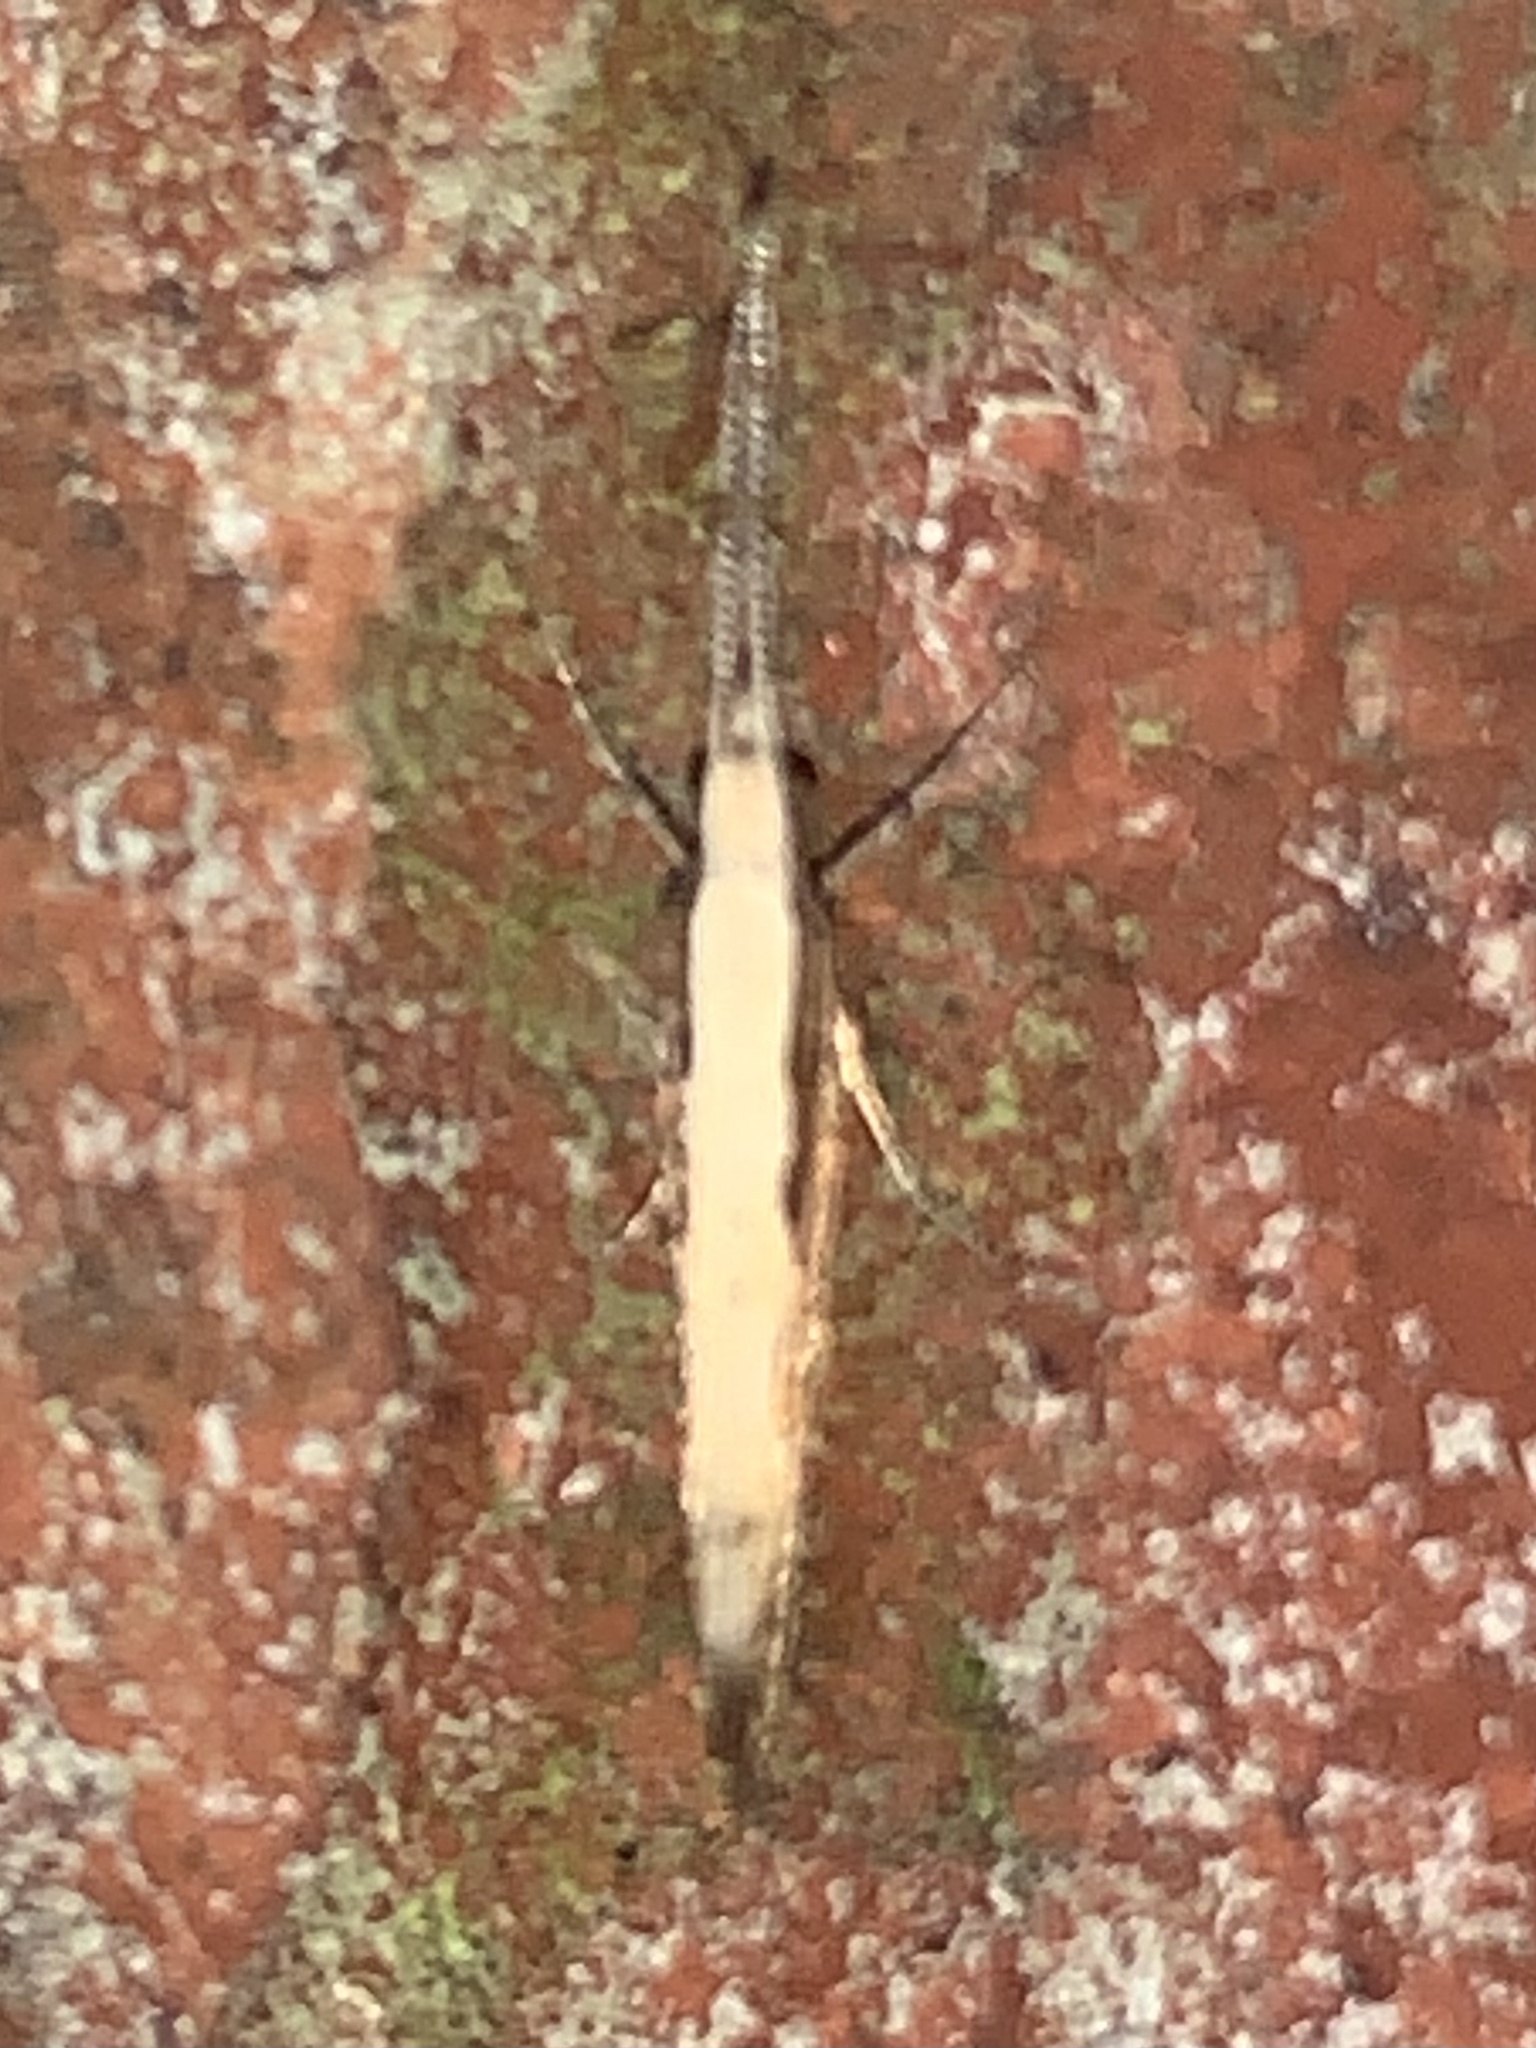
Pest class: diamondback_moth